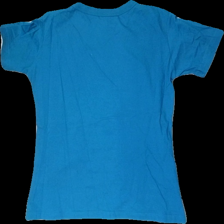
View: back
Type: Shirt
Category: Ladies
Brand: Not in the list
Brand text on label: B&C
Colors: Turquoise
Material: 100% Cotton
Cut: Regular, C-collar
Size: M
Season: All
Price range: <50
Recommended usage: Reuse